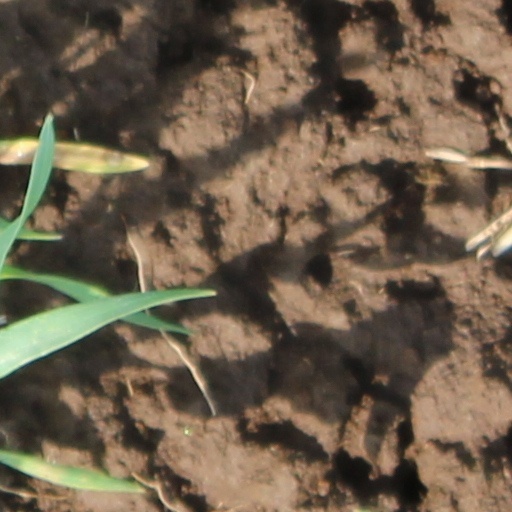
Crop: wheat